Clonorchiasis

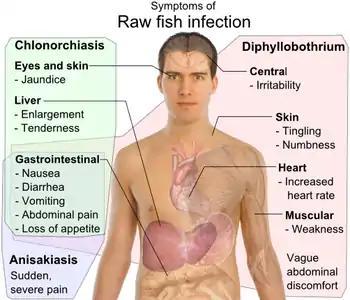
Differential symptoms of parasite infection by raw fish: "Clonorchis sinensis" (a trematode/fluke), "Anisakis" (a nematode/roundworm) and "Diphyllobothrium" a (cestode/tapeworm), all have gastrointestinal, but otherwise distinct, symptoms.

Clonorchiasis is an infectious disease caused by the Chinese liver fluke ("Clonorchis sinensis") and two related species.